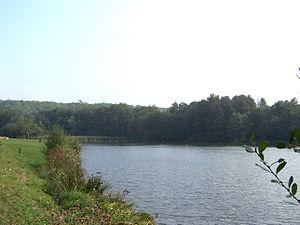
Le Maldroit est un petit ru ou ruisseau de 13 km de long, affluent de rive droite de la Mauldre, qui coule dans le département des Yvelines, et donc sous-affluent de la Seine. Il doit son nom à son cours sinueux.